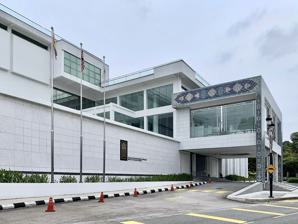
Building: Islamic Arts Museum Malaysia
Country: Malaysia
Year built: 1998
Museum in Kuala Lumpur, Malaysia Islamic Arts Museum Malaysia Muzium Kesenian Islam Malaysia Exterior of the museum in 2022 Location within Kuala Lumpur Established 1998 Location Jalan Lembah Perdana, Kuala Lumpur , Malaysia Coordinates 3°08′31″N 101°41′23″E / 3.1419°N 101.6898°E / 3.1419; 101.6898 Type Museum Director Syed Mohamad Albukhary Public transit access Kuala Lumpur Railway Station ( KTM Komuter ) Website www .iamm .org .my The Islamic Arts Museum Malaysia ( Malay : Muzium Kesenian Islam Malaysia ) is a museum in Kuala Lumpur , Malaysia. It was officially opened on 12 December 1998. The museum is the largest museum of Islamic arts in Southeast Asia with more than seven thousands artifacts from the Islamic world. Significance The largest Muslim community in the world are inhabitants of the Nusantara region, which is the Indonesian / Malay name for the southern half of Maritime Southeast Asia . The capital of Malaysia, Kuala Lumpur , houses the largest museum for Islamic Art in Southeast Asia . Although a clear date for the establishment of Islamic communities on the Malay peninsula is difficult to place; the introduction of the faith was likely influenced by busy trade routes between the China Sea and Indian Ocean. Islamic Arts Museum Malaysia Commonly seen to be on the periphery of the Islamic Art cannon, perhaps due to strong traditions of local visual cultures, scholars have argued that it is time that Indonesia and the rest of the Nusantara region be fully "brought into the main discourse of Islamic Art." Perhaps due to Islam's later arrival in this region, art historians have grappled with defining purely Islamic art within such a dominant visual culture, where overlapping and intersection of aesthetics with other faiths in the region make strict definitions difficult. Central illumination of the Royal Terengganu Quran dated 1871 Exhibits Art using calligraphy at the Islamic Arts Museum Malaysia The museum consists of twelve gallery spaces, spread over two levels. Level one contains galleries devoted to Architecture, Qur’an and other Manuscripts, and one each for the art of India, China and the Malay Peninsula. Level two houses galleries devoted to Arms & Armor, Textiles, Jewelry and Coins, with the remaining three galleries consisting of art works categorized by their materials – Metal, Wood and Ceramics. The museum is also known for their collection of ancient Islamic glassware . The museum also houses educational, research, and extensive conservation facilities. One of the most famous permanent exhibitions is a faithfully restored and complete early-nineteenth century "Ottoman Room" dating back to the 19th century. Conservators used data born out of the restoration of this room to collaborate frequently with international colleagues, add to the wider conversation about conserving Islamic vernacular architecture, and to draw attention to the effects on “painted woods in tropical climates such as Southeast Asia.” Architecture The exterior of the 30,000 sq. meter building is defined by clean lines and 21st century construction techniques, yet includes some traditional Islamic architectural details that activate the surface. Such details include the ornate, turquoise-colored tiled domes that recall a textile aesthetic and have established the building as an iconic landmark on the Kuala Lumpur skyline. Likewise, an entrance reminiscent of an Iwan , embellished by Iranian tile workers, continues the tapestry aesthetic, engaging with the surroundings and speaking to the viewer with the incorporation of a welcoming Qur’anic verse. Awards and recognition Awards and Recognition Year Awards/Recognition Organization 2014 Platinum Award-Tourist Attraction (Culture, Arts and Heritage) Category Kuala Lumpur Mayor's Tourism Award Top 10 Travellers’ Choice Museums (10th in Asia) TripAdvisor 2015 Top 10 Travellers’ Choice Museums (10th in Asia) TripAdvisor Transportation The museum is accessible within walking distance west of Kuala Lumpur railway station . See also List of museums in Malaysia References